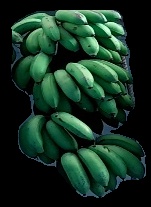
Variety: rasbale
Grade: grade2